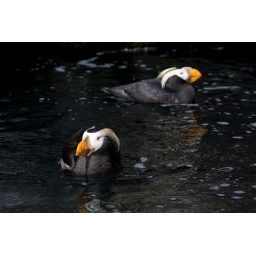
A couple birds in the water at the sea bird aviary at the Oregon Coast Aquarium